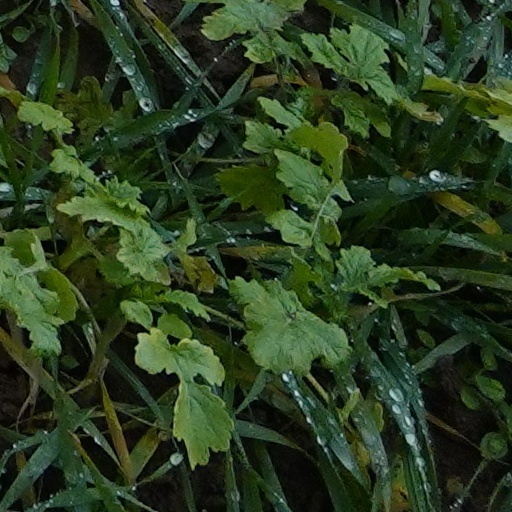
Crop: wheat